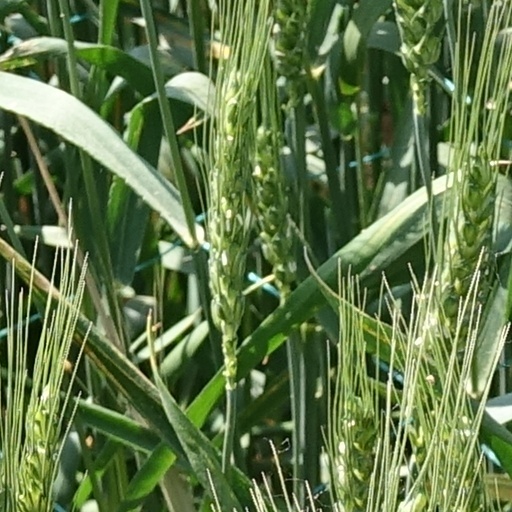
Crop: wheat